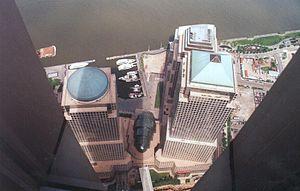
Le Windows on the World était un restaurant de luxe, situé au sommet de la tour nord du World Trade Center, sur l'île de Manhattan sur laquelle il offrait une vue panoramique, à New York aux États-Unis. Il a été détruit lors des attentats du 11 septembre 2001 contre le complexe, au moment de l'effondrement de la tour à 10 h 28.